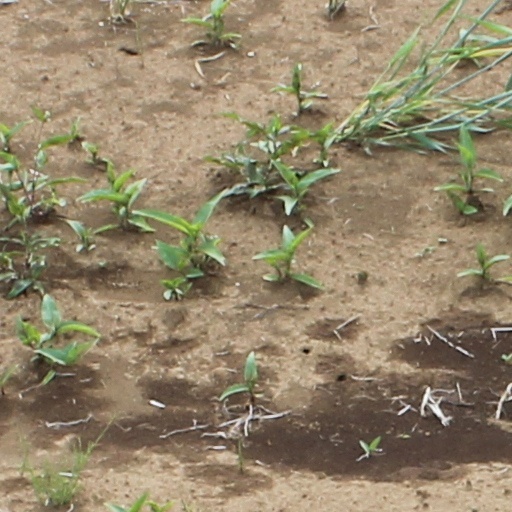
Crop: wheat